Bezděkov (Klatovy District)

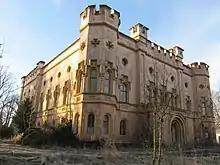
Bezděkov Castle

The main landmark of Bezděkov is the Bezděkov Castle. The original castle was built on the site of an older Gothic fortress in 1737. In 1854–1856, the castle was rebuilt into its current Gothic Revival form by the architect Vojtěch Ignác Ullmann. Today, the castle is privately owned and inaccessible.